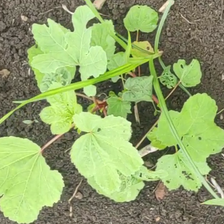
Weed species: Little_Mallow(Malva parviflora)